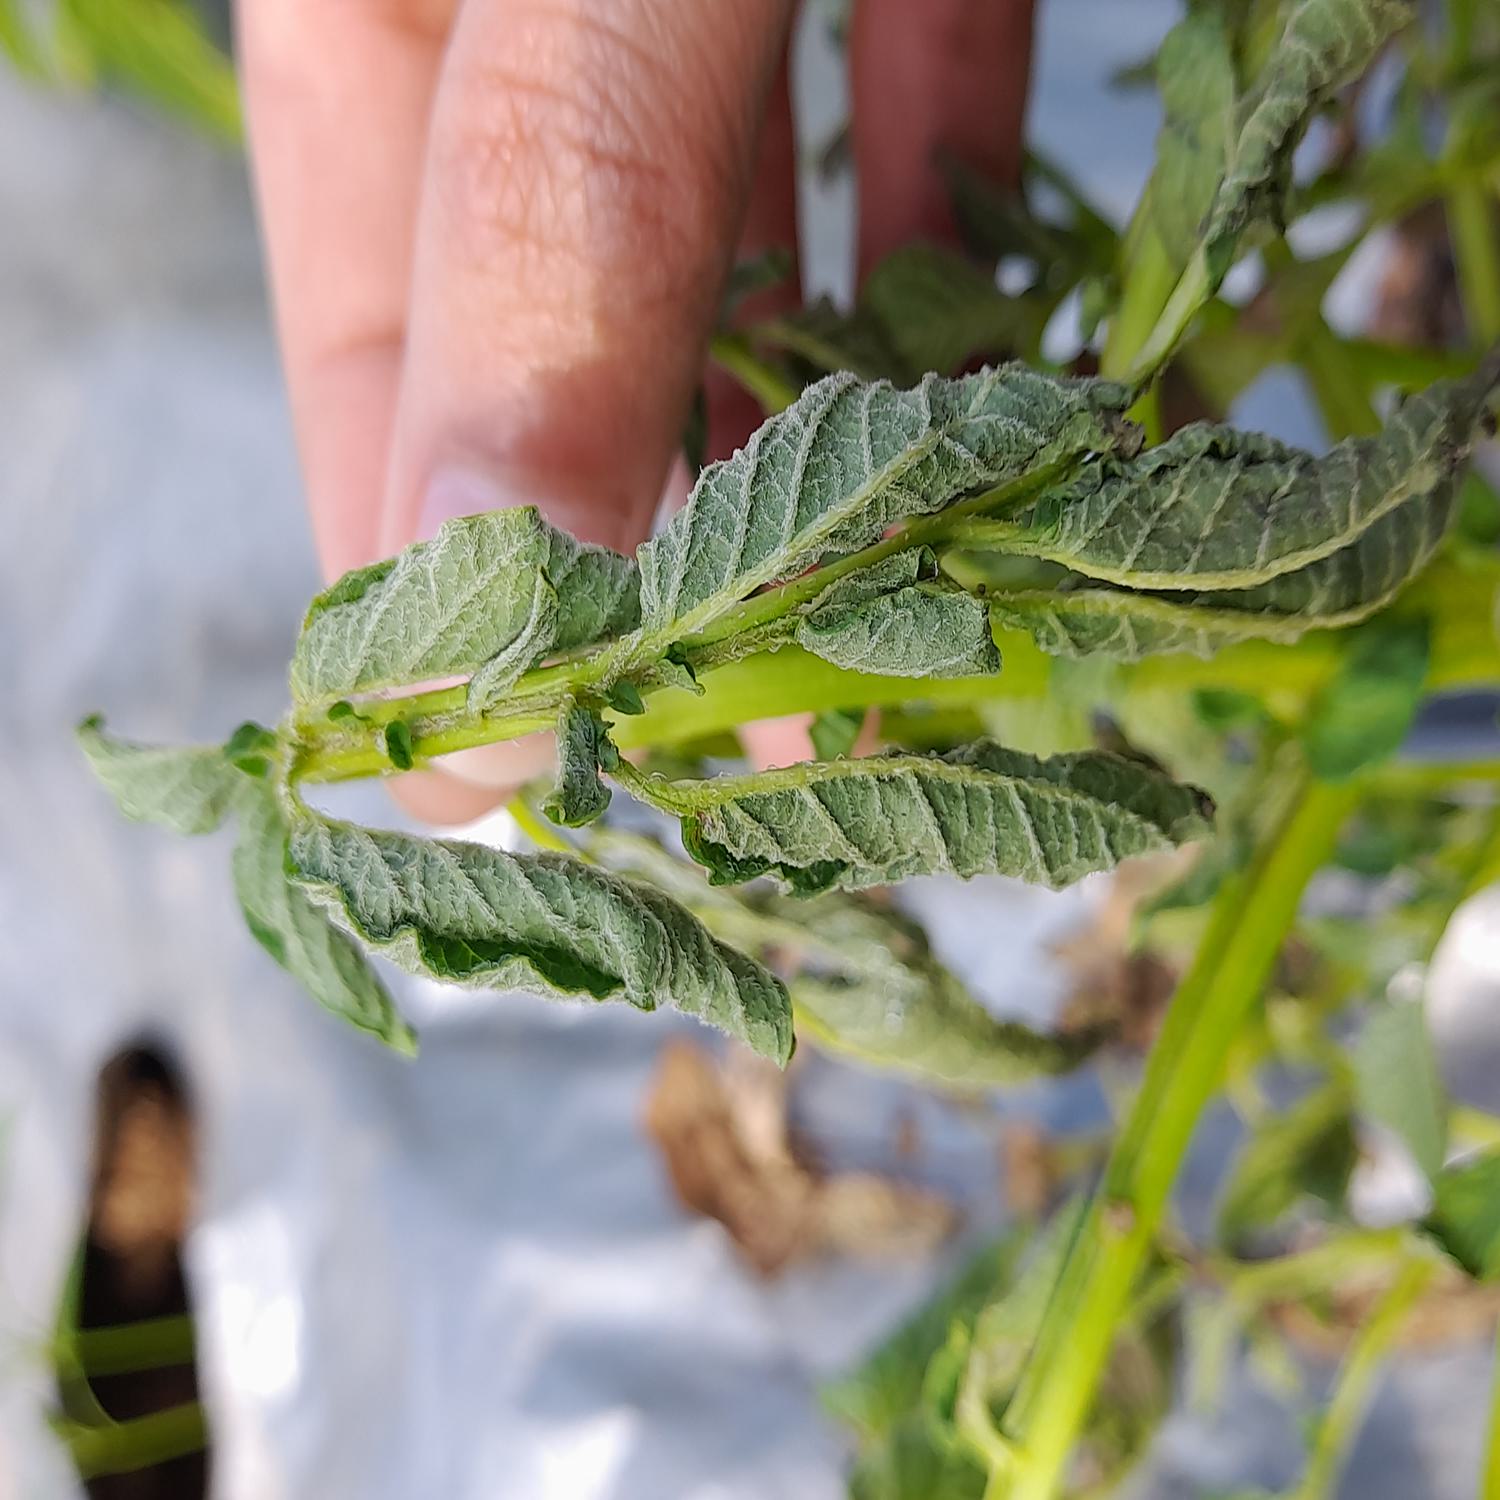
Etiqueta: Pudricion_Parda